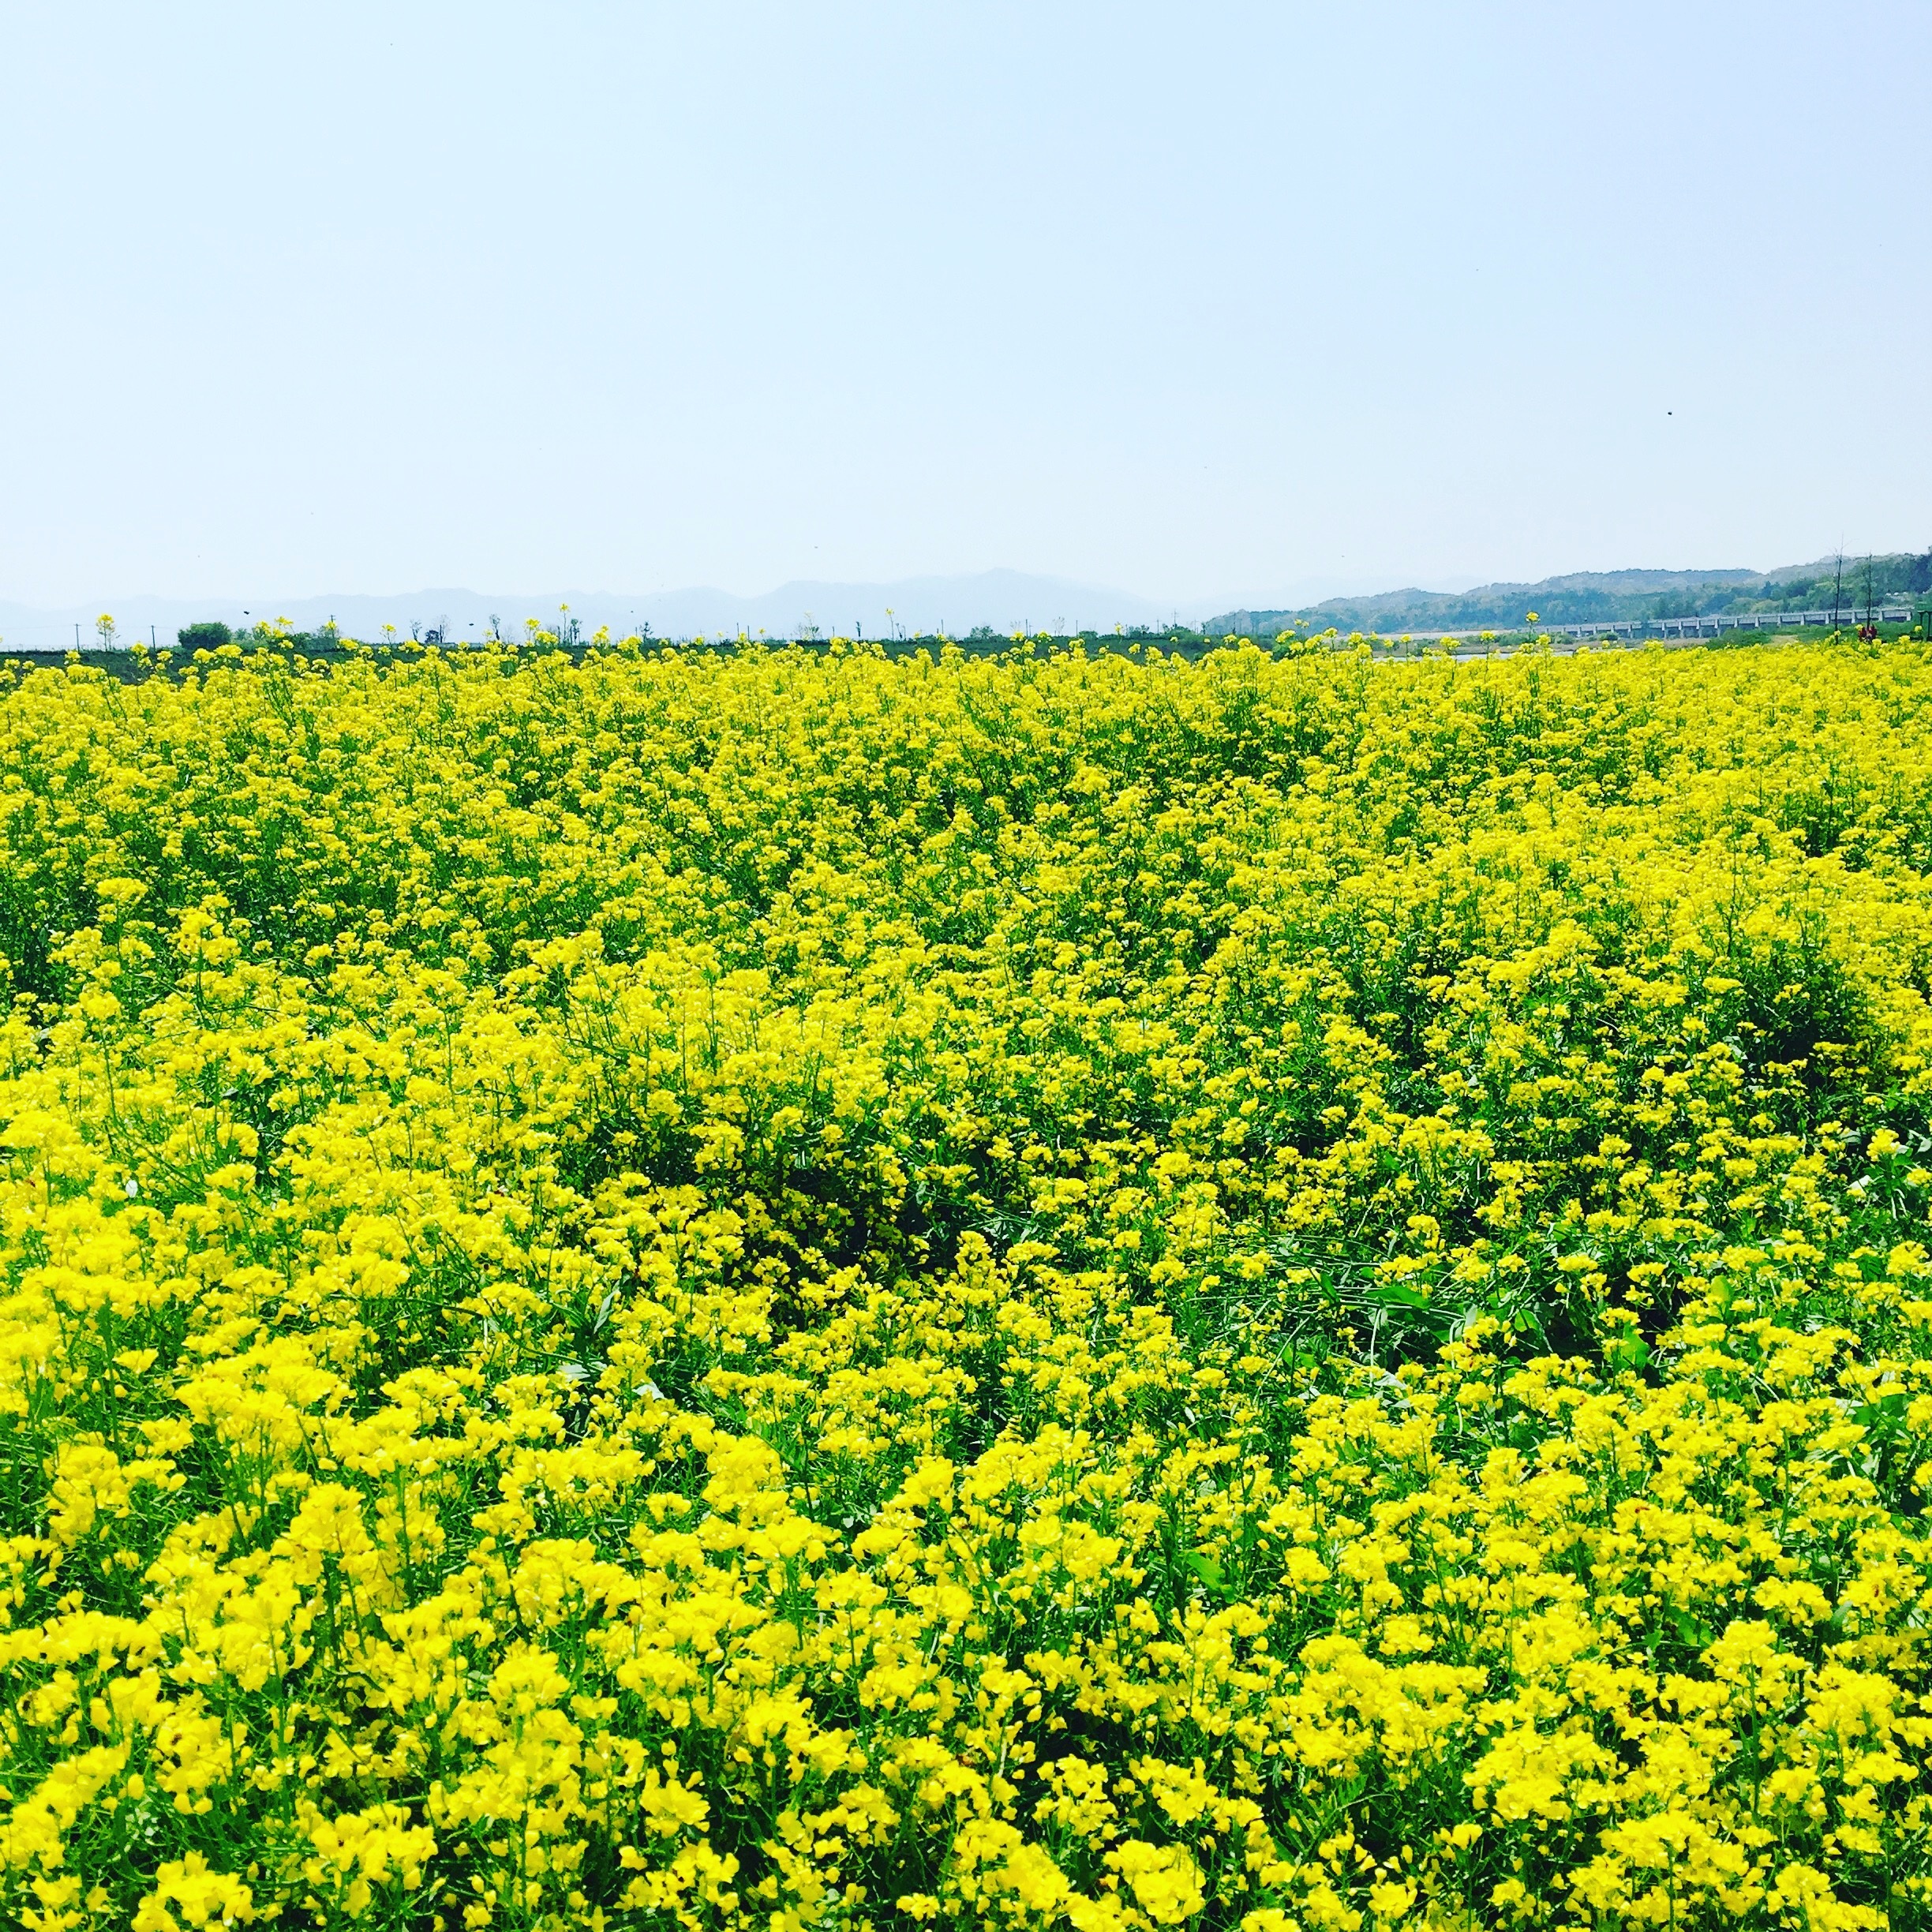
plant, field, meadow, prairie, flower, food, produce, vegetable, crop, pasture, yellow, agriculture, plain, rapeseed, wildflower, grassland, habitat, canola, ecosystem, mustard, brassica, flowering plant, daisy family, natural environment, land plant, mustard plant, mustard and cabbage family, brassica rapa